Gardeners' World

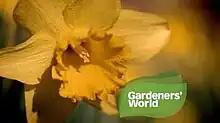
2008 programme title

Gardeners' World is a long-running British gardening programme, first broadcast on 5 January 1968. The 2024 series is the 55th. Its first series was presented by Ken Burras and came from Oxford Botanical Gardens. Up until 2020 most of its episodes have been 30 minutes in duration; however, this changed in spring 2020 when the format was extended to an hour. All episodes in the 2021 series onwards follow this 60-minute format. "Gardeners' World" currently airs between mid-March and late October on BBC Two every Friday. The programme usually takes a four-month winter break from November to February.